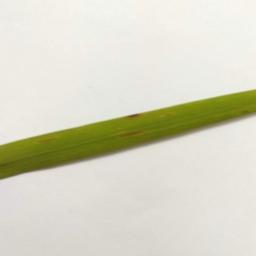
Label: Rice___Brown_Spot